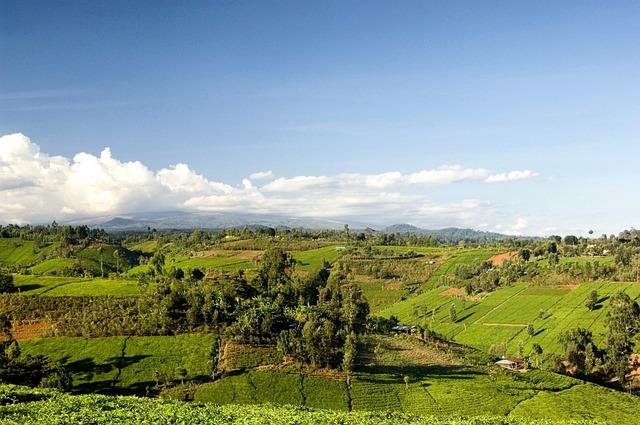
Mbegu za mimea tofauti tofauti zikiwa zimekusanywa na kufungashwa kwenye mifuko maalumu walioandaliwa kwa ajili ya kuwezesha zoezi hilo, kilimo cha kutumia mbegu ni kizuri, kinachomwezesha mkulima kuchagua mbegu bora itakayomuwezesha kufikia kwenye mafanikio na malengo yake.